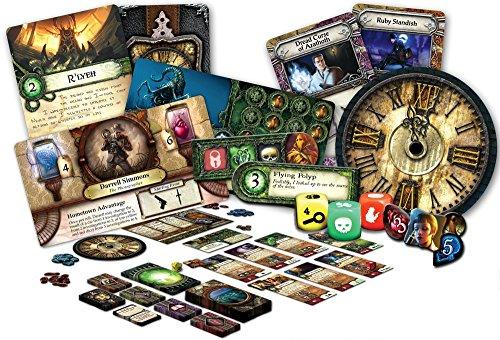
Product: Fantasy Flight Games Elder Sign
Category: Toys & Games | Games & Accessories | Board Games
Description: Cooperative game for 1-8 players.
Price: $27.96
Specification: ProductDimensions:9.8x2x9.8inches|ItemWeight:1.85pounds|ShippingWeight:1.85pounds(Viewshippingratesandpolicies)|DomesticShipping:ItemcanbeshippedwithinU.S.|InternationalShipping:ThisitemcanbeshippedtoselectcountriesoutsideoftheU.S.LearnMore|ASIN:1616611359|Itemmodelnumber:SL05|Manufacturerrecommendedage:13-15years